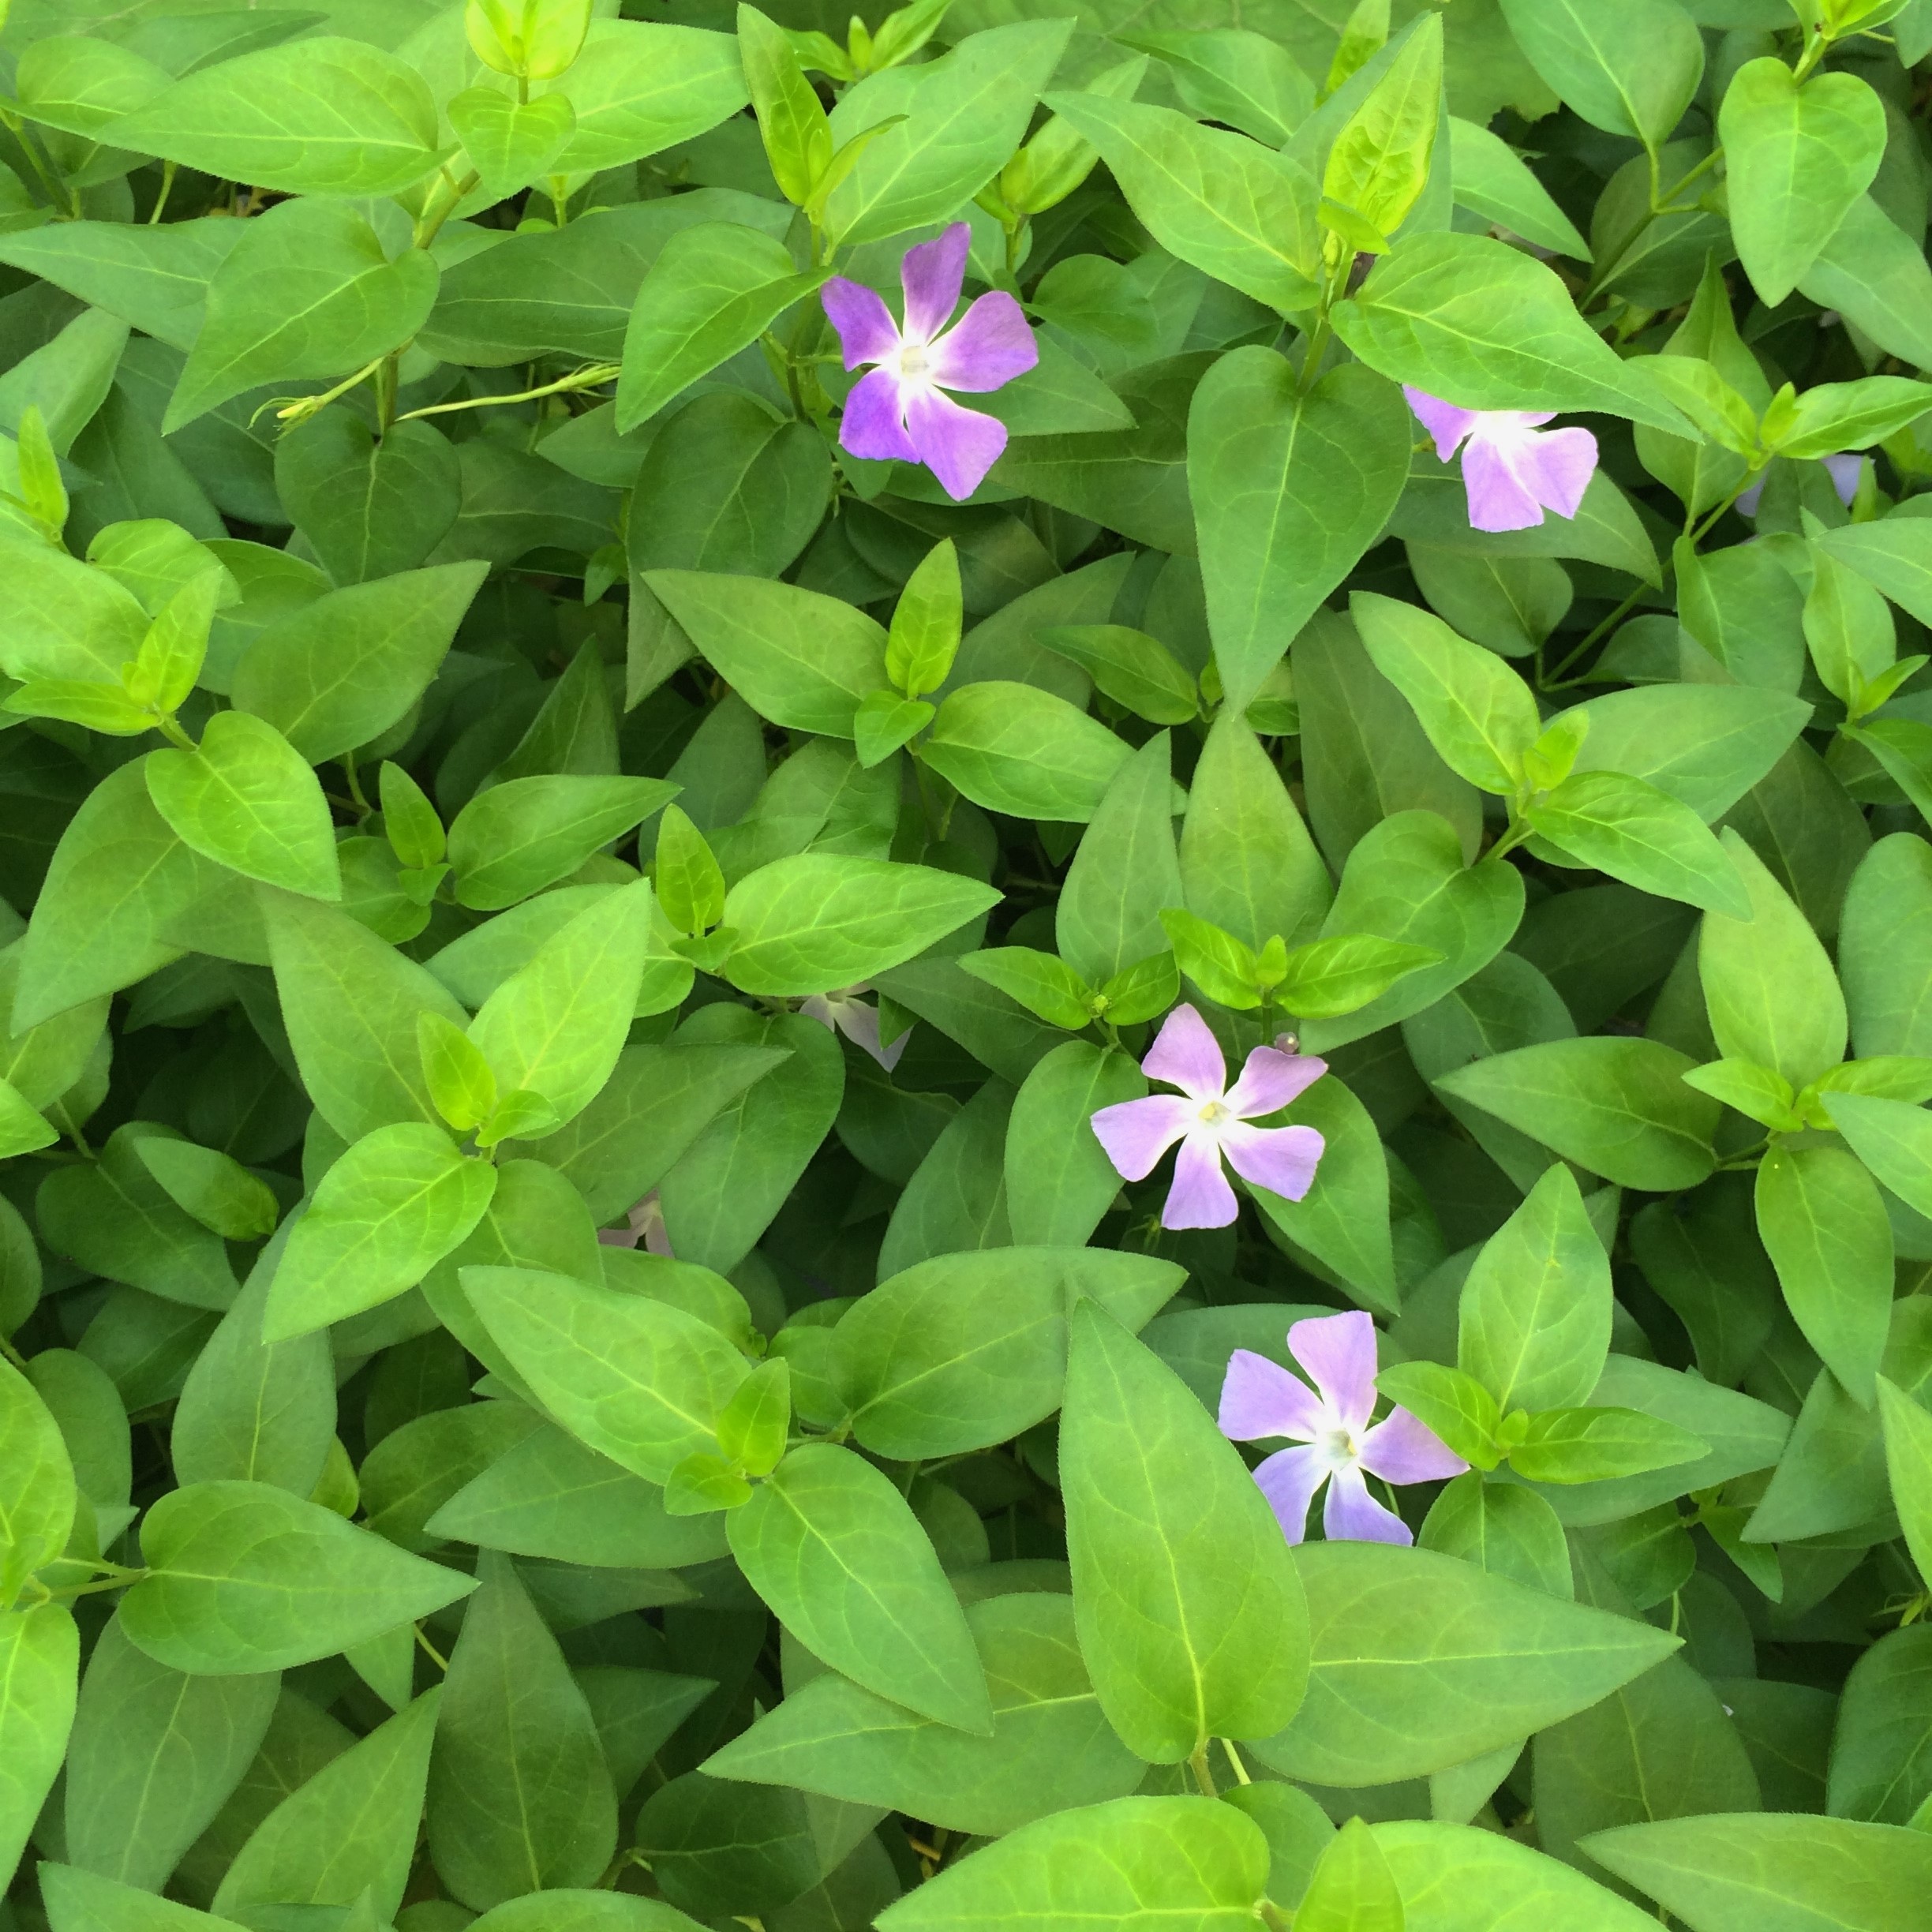
plant, leaf, flower, purple, green, herb, japan, flora, tokyo, shrub, groundcover, vinca, jasmine, floret, aqueduct, flowering plant, vine date date grass, annual plant, land plant